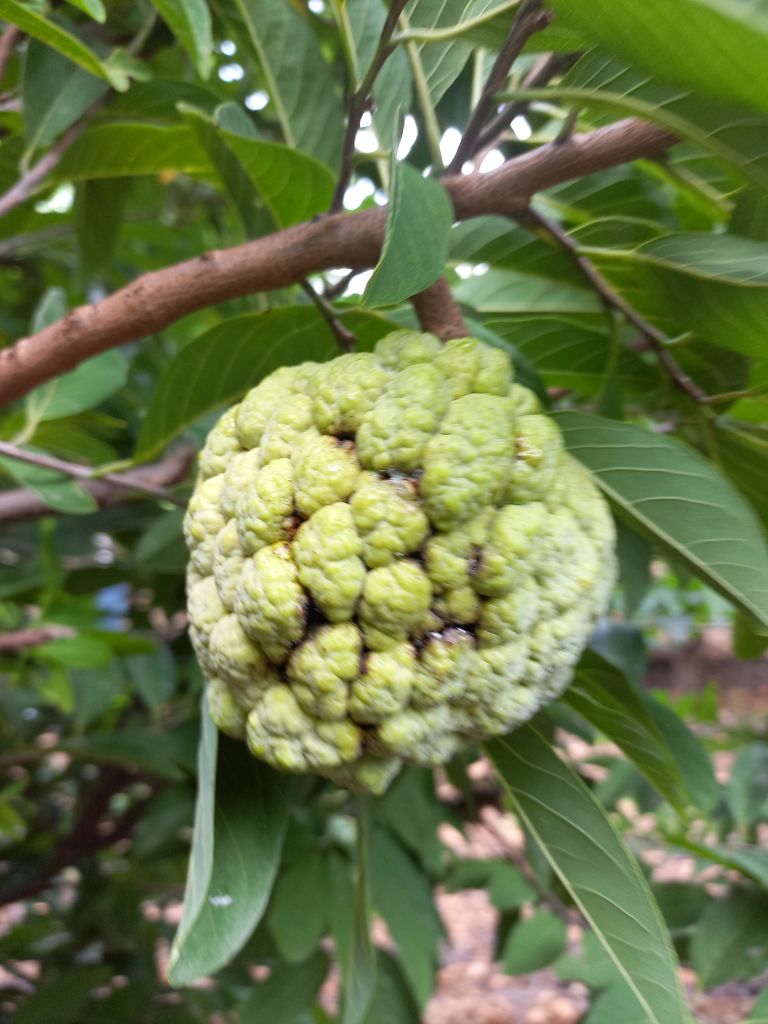
Disease label: Athracnose